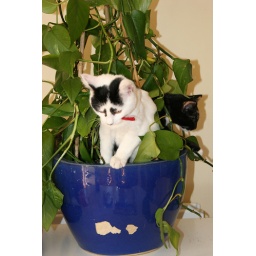
They sleep in the plant pot